Ulgundahi Island

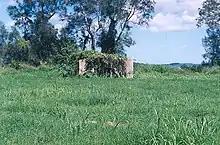
Overgrown structure

There are two remaining structures, though in poor state, one located in the northwest end of the island the other towards the southeast side. The main structure on the northwest side, is said to be the first house built on the Mission. The condition of the structure, is poor. Made of corrugated iron, it still retains the original flooring of timber and clear of being taken over by vines. The other structure, also built of corrugated iron does not appear to have a roof, though its walls are still standing. Its condition is poor and covered in vines.